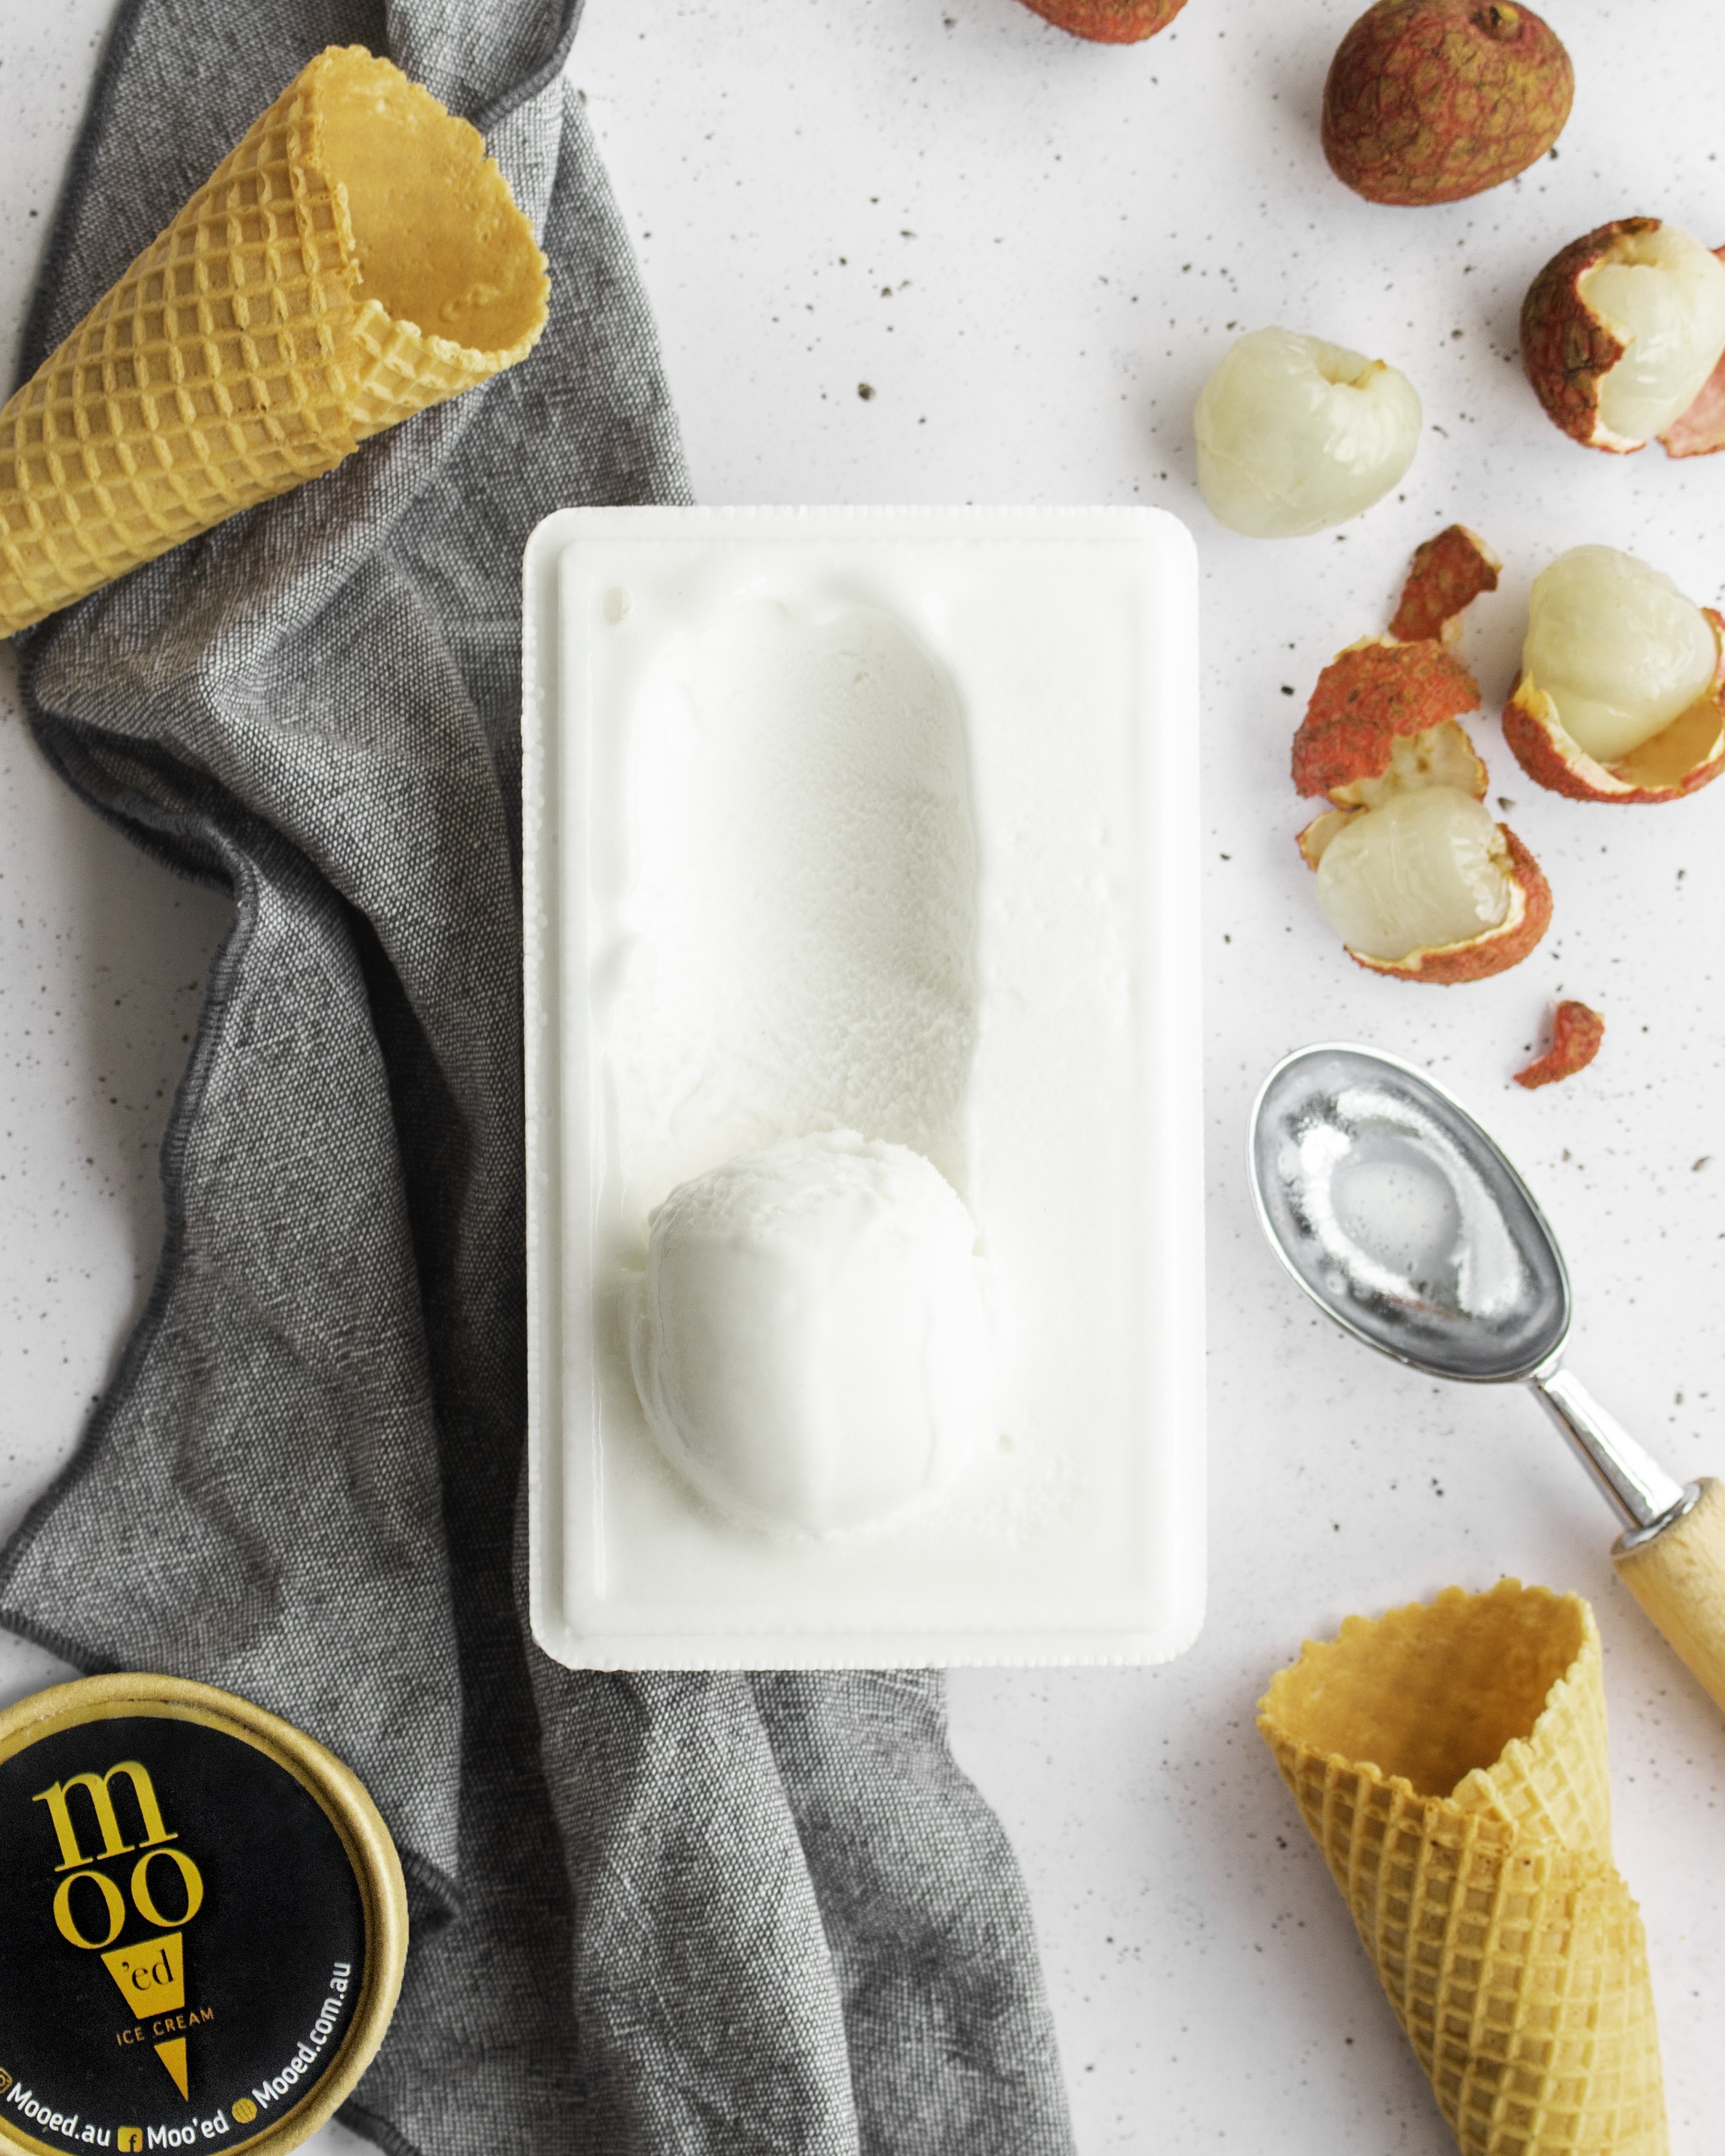
Lychee Sorbet
A native and popular fruit to Southeast Asia. It is light and crisp. Perfect for any occasion!
Brand: Moo'ed Ice Cream
Category: Food, Beverages & Tobacco > Food Items > Frozen Desserts & Novelties > Ice Cream & Frozen Yogurt > Sorbet